Mary Martin

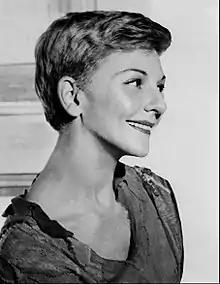
Martin portraying Peter Pan on stage, in 1954

Although she appeared in nine films between 1938 and 1943, she was generally passed over for the filmed version of the musical plays. She herself once explained that she did not enjoy making films because she did not have the connection with an audience that she had in live performances. The closest that she ever came to preserving her stage performances was her television appearances as "Peter Pan". The Broadway production from 1954 was subsequently performed on NBC television in RCA's compatible color in 1955, 1956, and 1960. Martin also preserved her 1957 stage performance as Annie Oakley in "Annie Get Your Gun" when NBC television broadcast the production live that year.